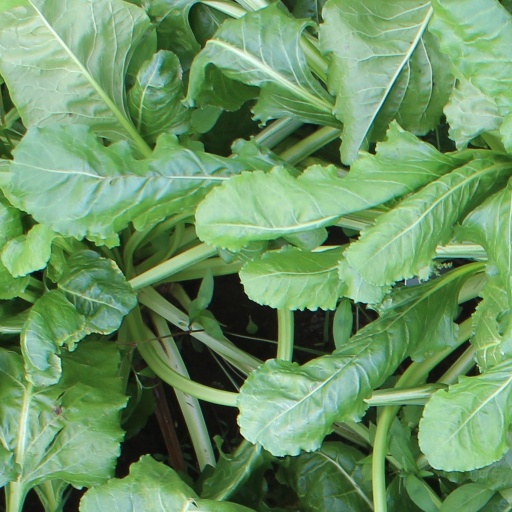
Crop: sugar beet